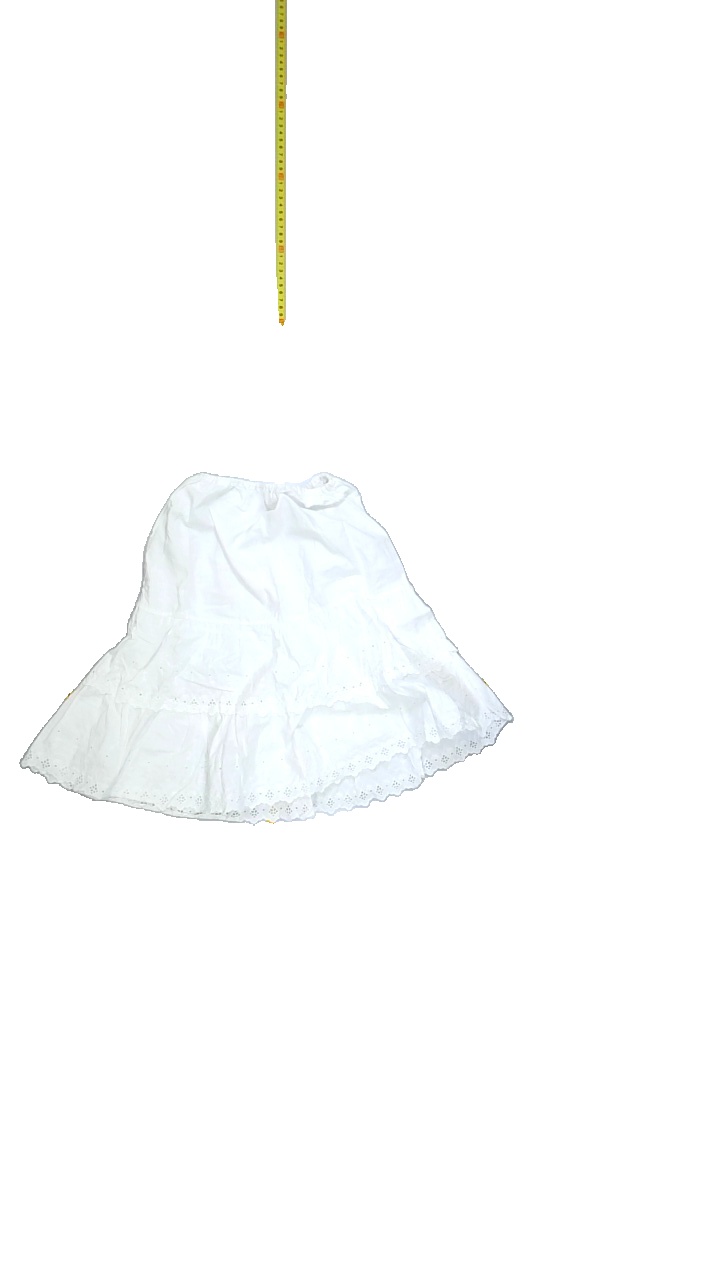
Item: Skirt (Children)
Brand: Missing
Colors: White
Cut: Loose
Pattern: Lace
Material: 100%cotton
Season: Summer
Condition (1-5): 4
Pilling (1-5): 5
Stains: Minor
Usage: Reuse
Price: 50-100